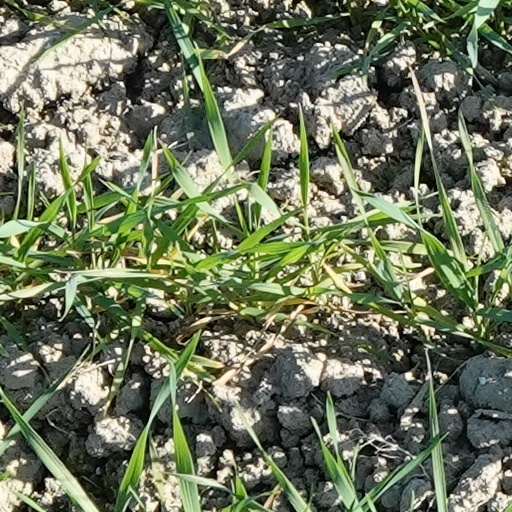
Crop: wheat